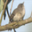
Label: bird